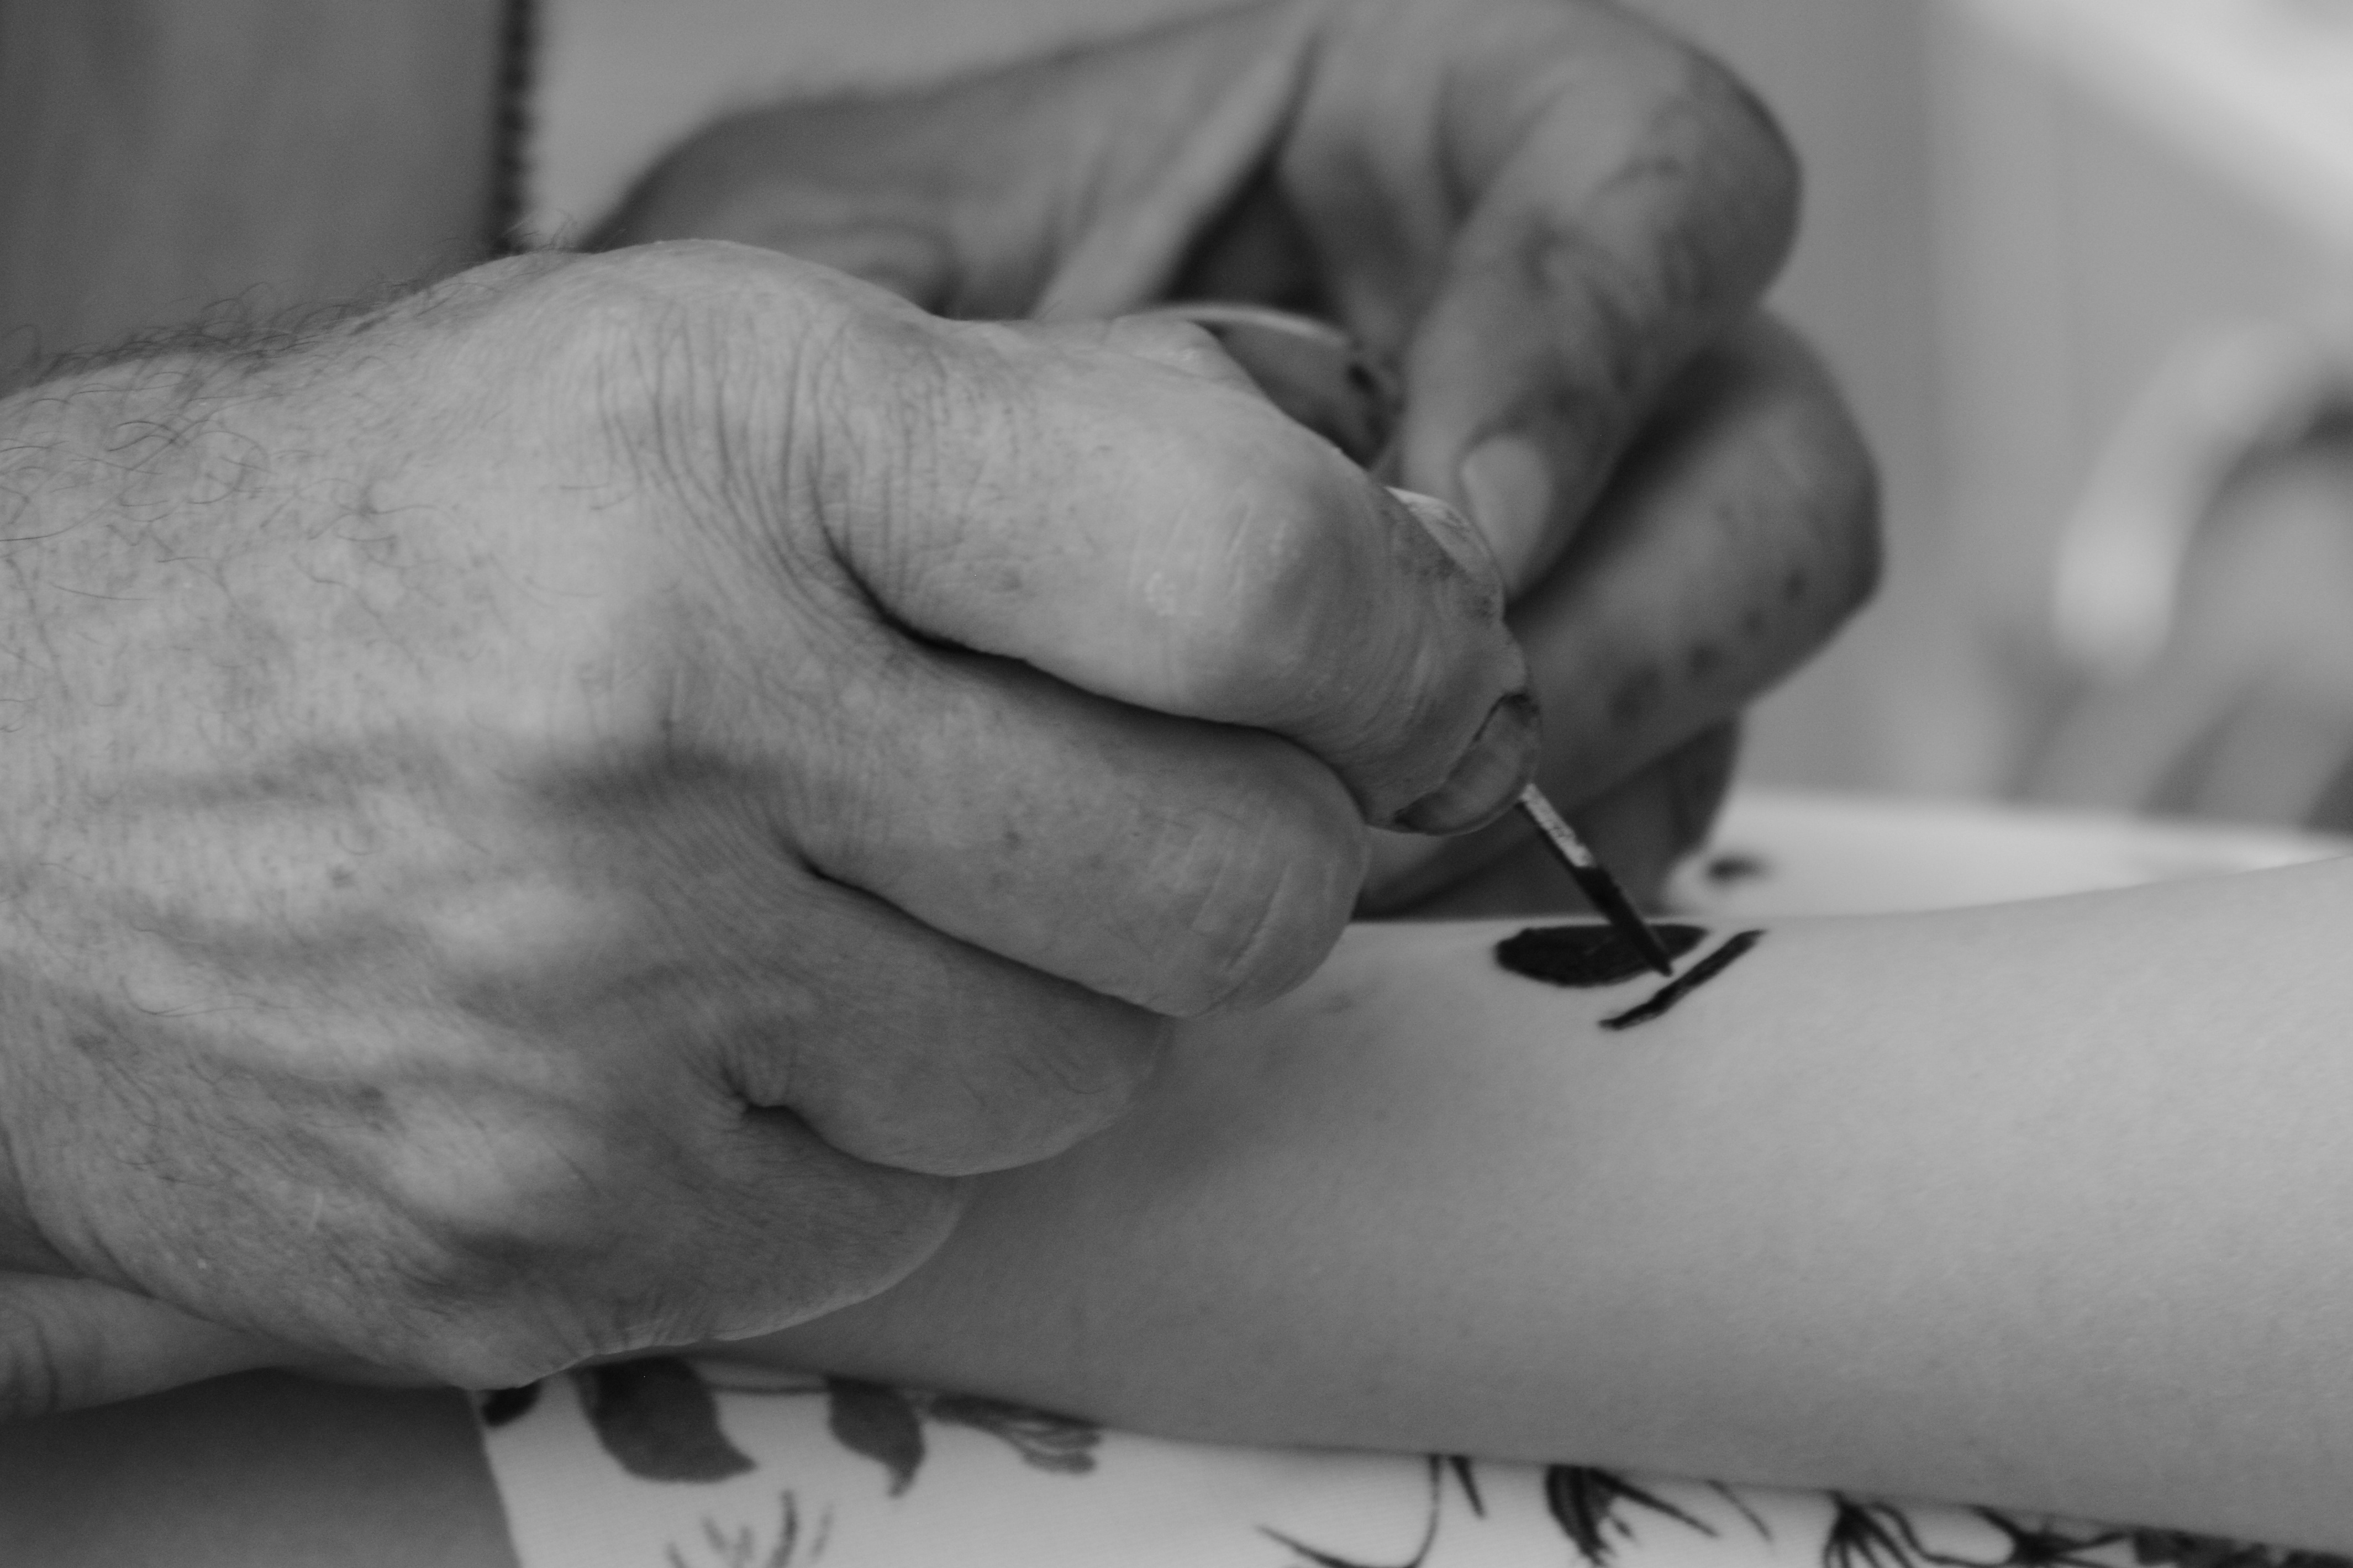
hand, man, black and white, white, photography, male, leg, finger, tattoo, henna, artist, child, black, monochrome, arm, muscle, close up, human body, drawing, hands, skin, interaction, sense, monochrome photography